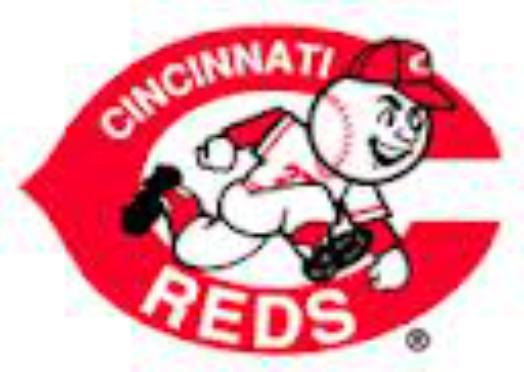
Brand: Big Red
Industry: Others